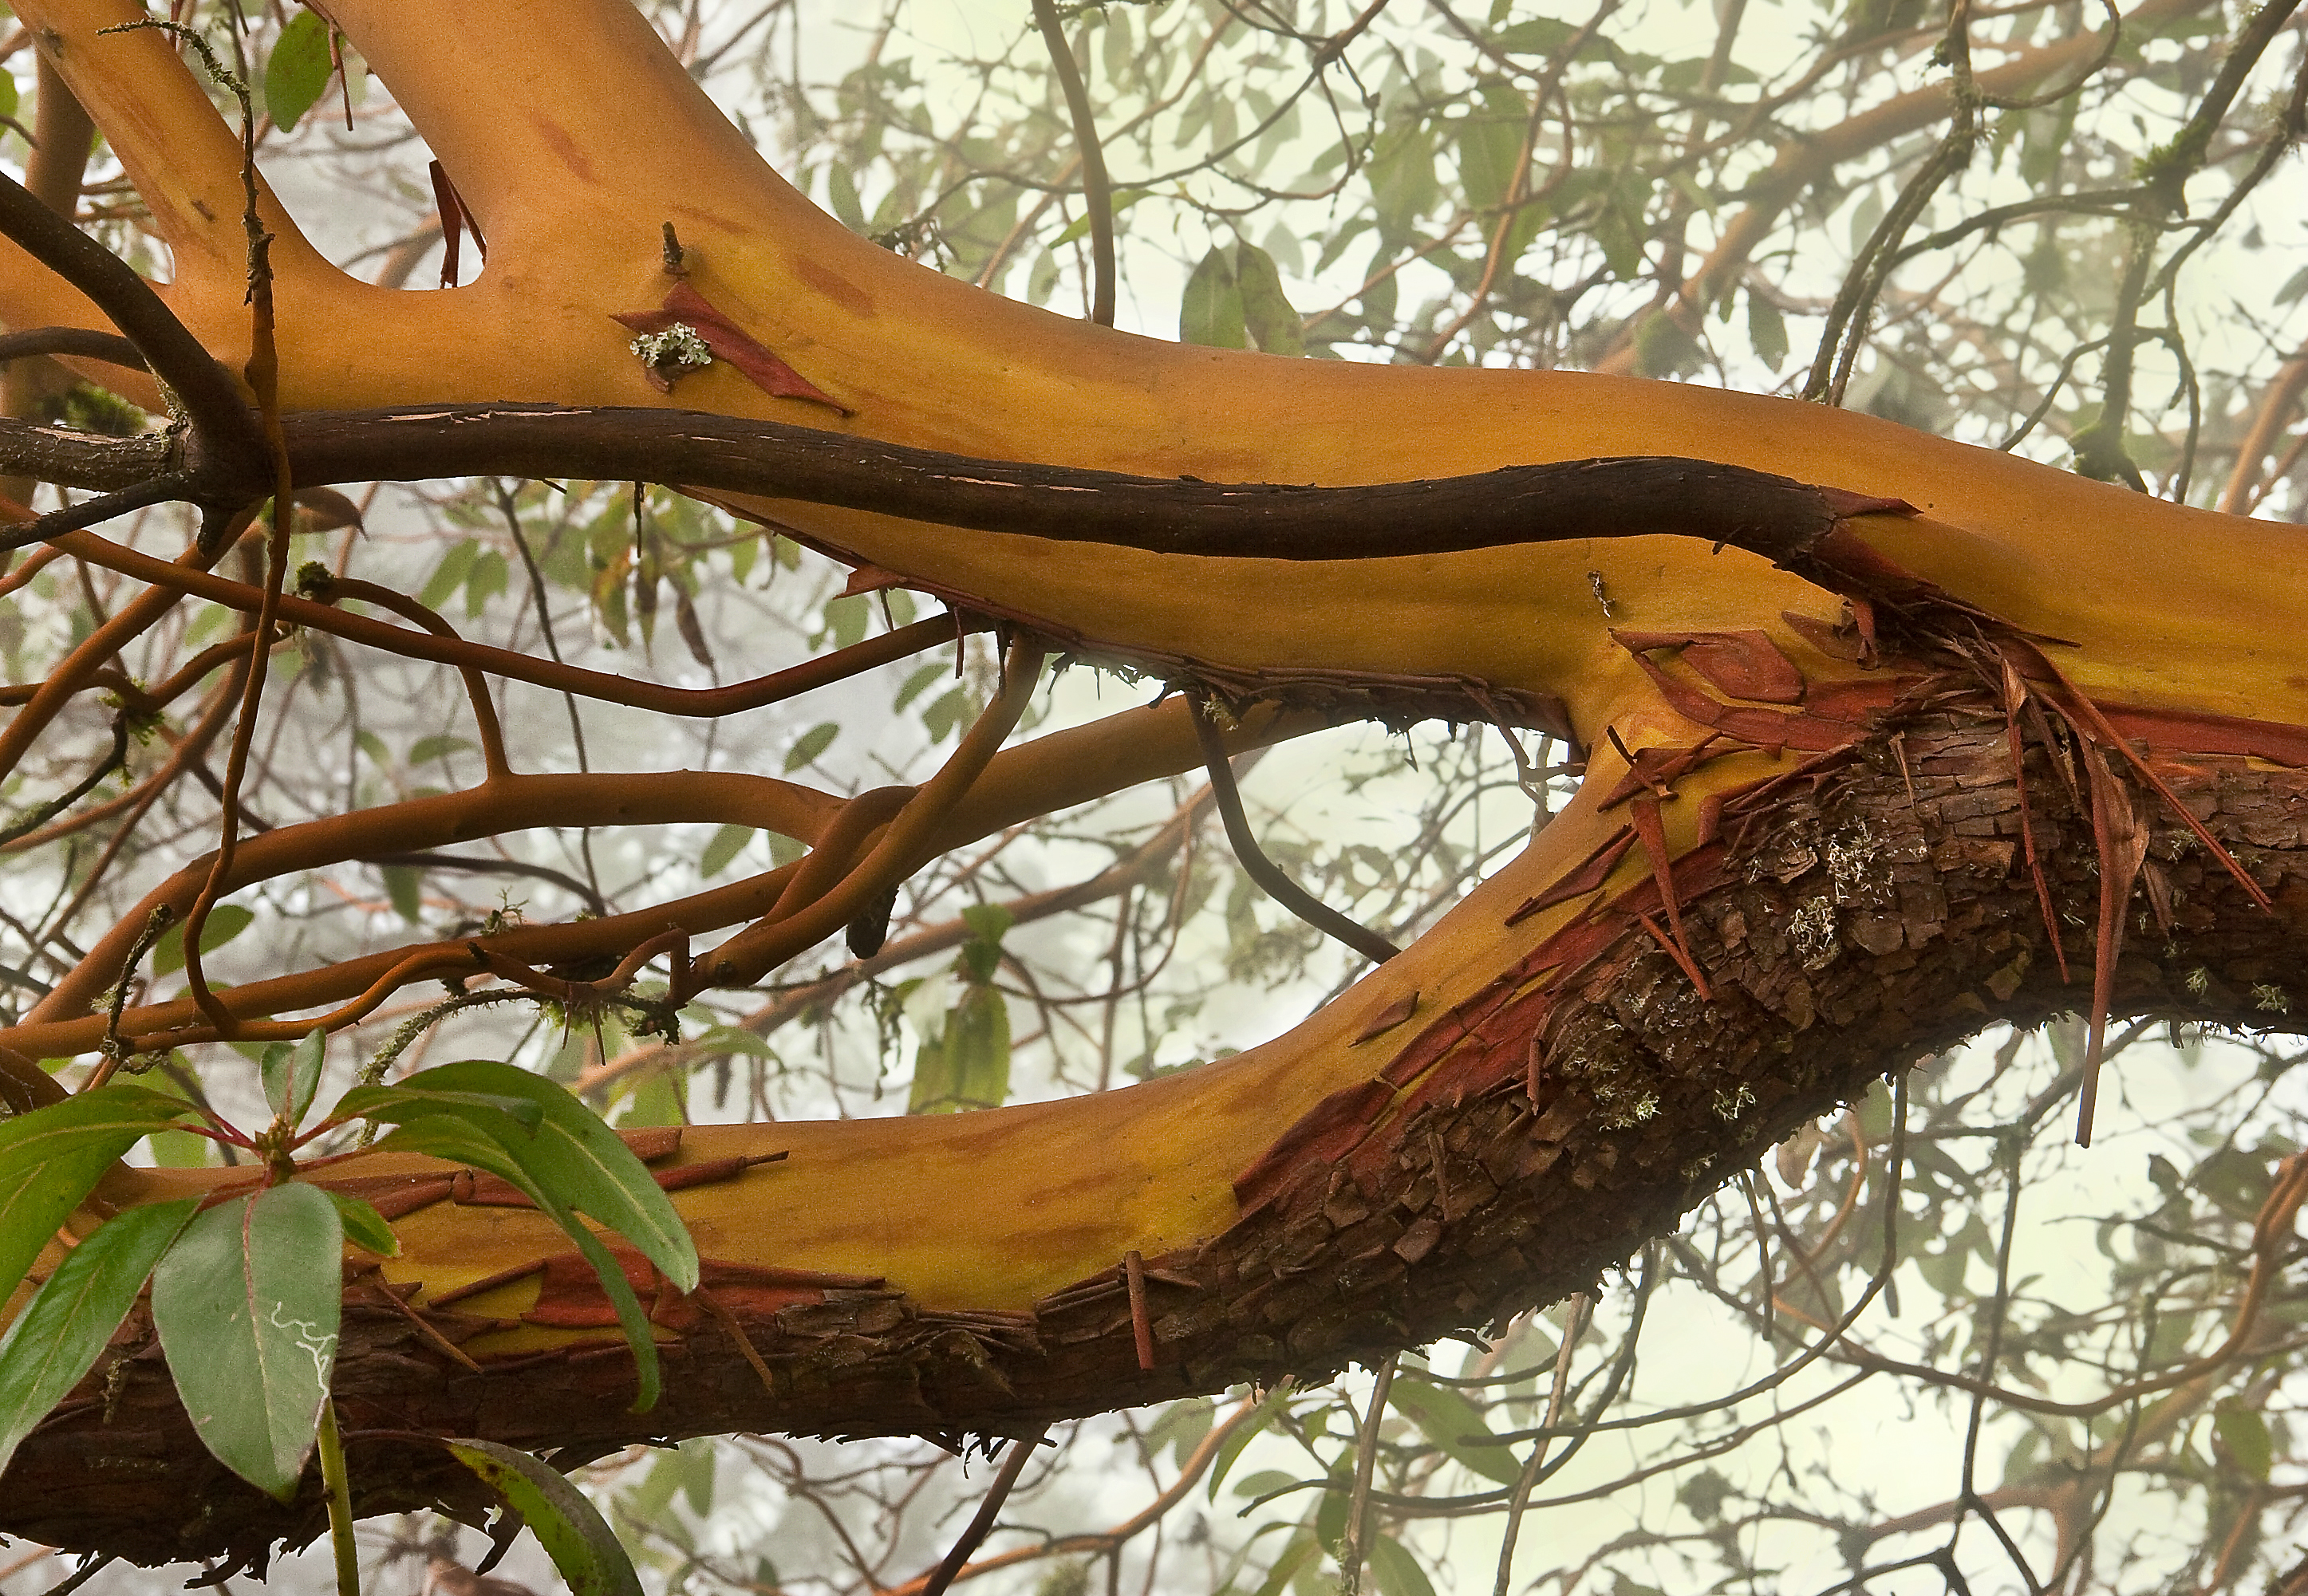
tree, nature, branch, plant, wood, fog, leaf, flower, trunk, bark, orange, produce, autumn, botany, flora, carving, madrona, plant stem, woody plant, land plant